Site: brandenburg
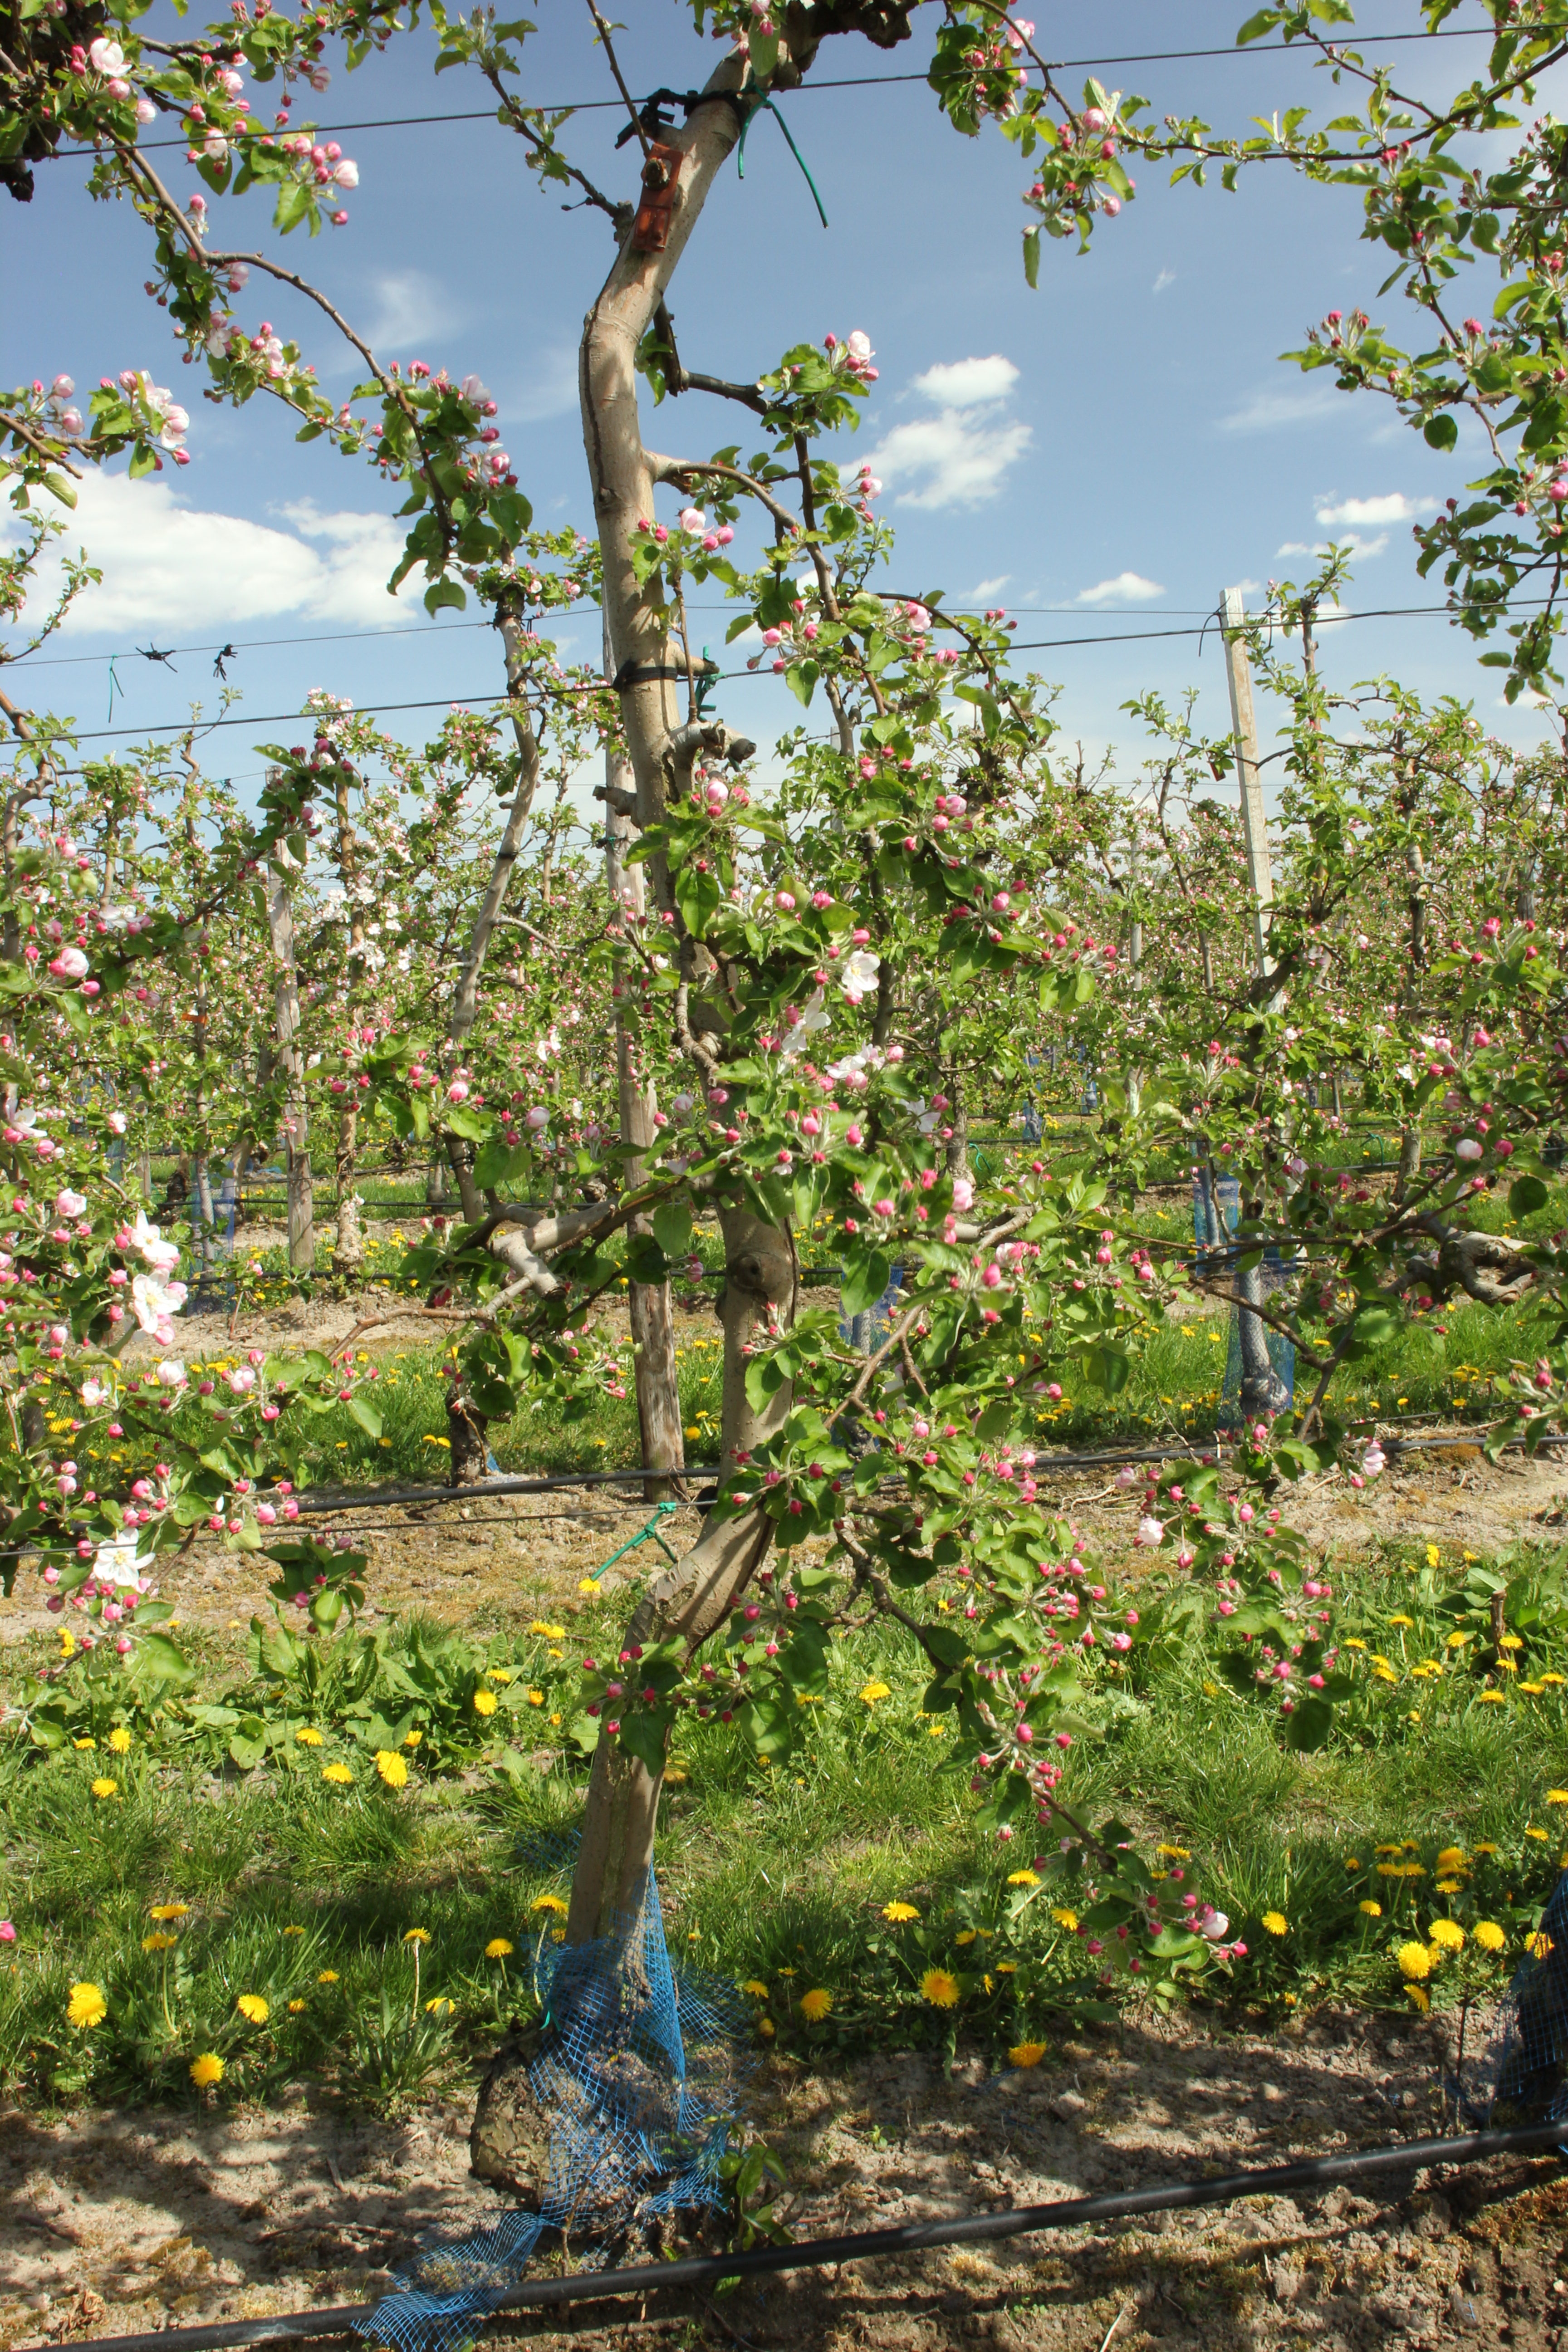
Growth stage (BBCH 57): Inflorescence emergence